Islamic architecture

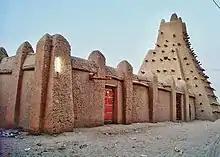
Sankore Mosque in Timbuktu (16th century with later renovations)

Yemeni architecture can be characterized as "conservative", as it combines both pre-Islamic and Islamic features. In Antiquity, Yemen was home to several wealthy city-states and an indigenous tradition of South Arabian architecture. By the 5th century AD, there is evidence that the indigenous styles were being influenced by Byzantine and Late Antique Mediterranean art. Yemen was Islamized in the 7th century, but few buildings from the early Islamic period have been preserved intact today. It is only from the 10th century onward that distinctive Islamic architectural styles can be documented.